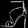
Label: Sandal